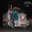
Label: truck